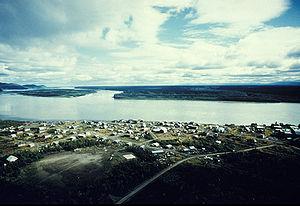
Kaltag est une localité d'Alaska aux États-Unis dans la Région de recensement de Yukon-Koyukuk. En 2010, il y avait 190 habitants. Elle est située sur la rive ouest du Yukon, à 75 milles de Galena.